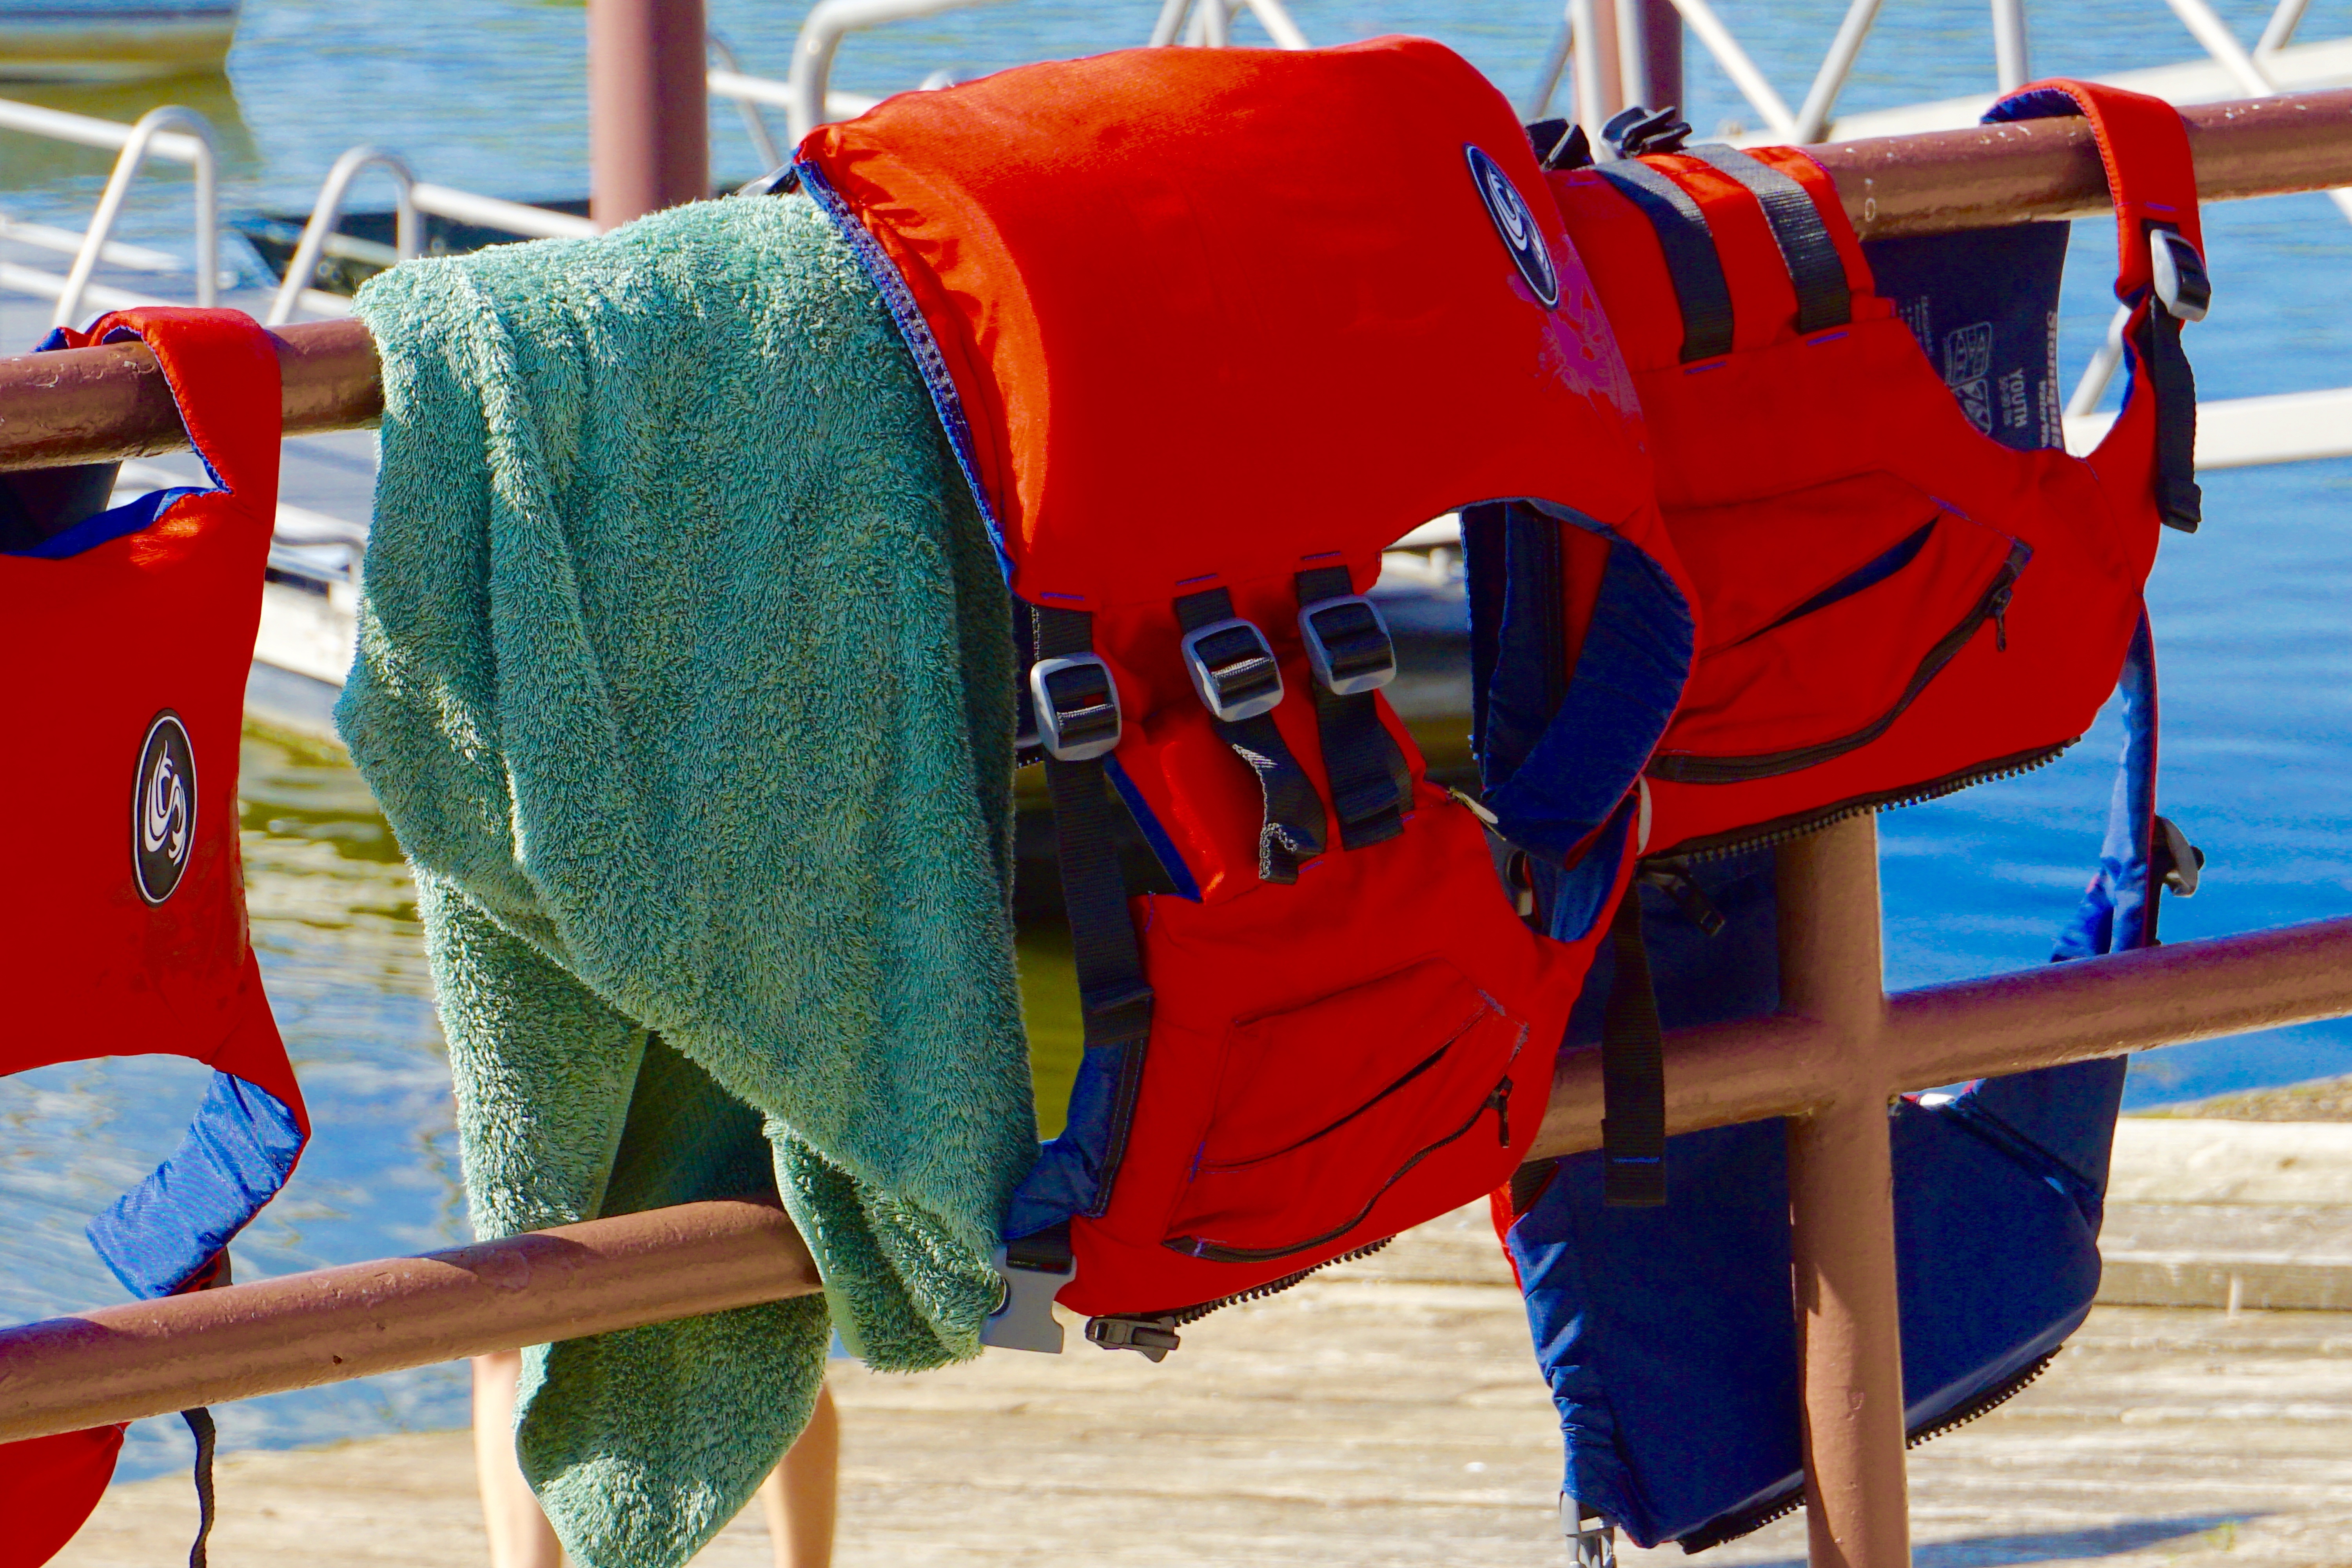
play, adventure, red, vehicle, towel, life preserver, sports, safety, life jacket, water sport, life vest